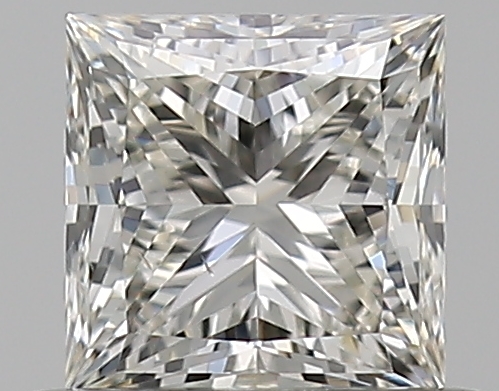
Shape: princess
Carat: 0.5
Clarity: VS2
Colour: J
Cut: EX
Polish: EX
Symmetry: VG
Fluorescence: N
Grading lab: GIA
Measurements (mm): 4.26 x 4.22 x 3.08